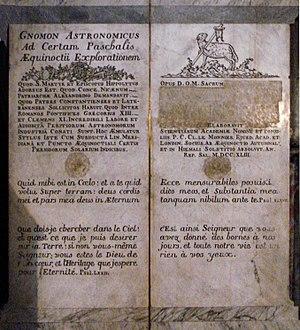
L'église Saint-Sulpice est une église paroissiale catholique située dans le quartier de l'Odéon, dans le 6ᵉ arrondissement de Paris.
La méridienne de l'église Saint-Sulpice est un appareil de mesure astronomique situé dans l'église Saint-Sulpice de Paris, France. Cette méridienne, appelée traditionnellement « gnomon », est un dispositif conçu ici pour projeter l'image du soleil sur le sol, afin de déterminer des éléments fondamentaux de son mouvement annuel dans le ciel. Au début de l'époque moderne, d'autres méridiennes ont été construites dans des églises italiennes et françaises afin de mieux déterminer certaines variables astronomiques. Parmi ces églises figurent Santa Maria del Fiore à Florence, San Petronio à Bologne, et l'église de la Chartreuse de Rome. Ces méridiennes sont tombées en désuétude avec l'avènement des quarts de cercle astronomiques et autres puissants télescopes.